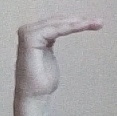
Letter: haa